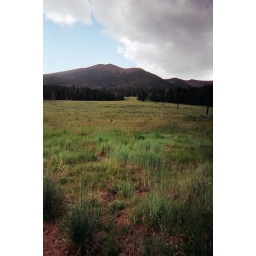
This is the field that you could see from the top of the mountain in the earlier picture. And that is the mountain.